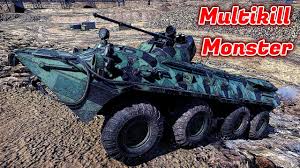
Label: BTR-80